Cycling in Cardiff

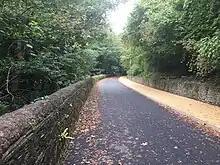
Looking down a section of the North Road Cycleway near Blackweir.

The Llys Tal-Y-Bont Cycleway is a bidirectional cycle track approximately 0.5km long. It runs from a connection with the Taff Trail and the North Road Cycleway to the Excelsior Industrial Estate, with a connection to a bike park. Originally, this route was a 2m wide shared path, but work in 2020 upgraded it to a 2m wide path for pedestrians and a 4m wide separate path for cyclists. This also makes use of an existing underpass under Eastern Avenue.